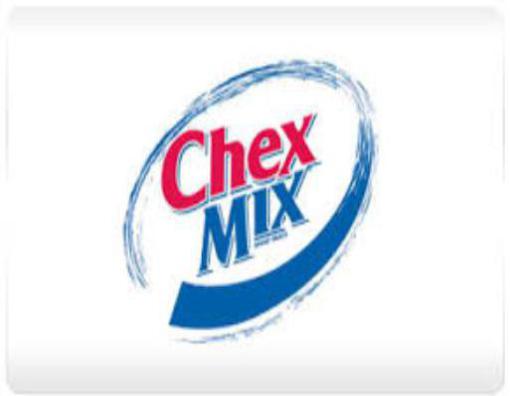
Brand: chex mix
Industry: Food